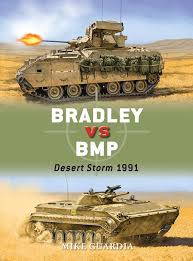
Label: BMP-1